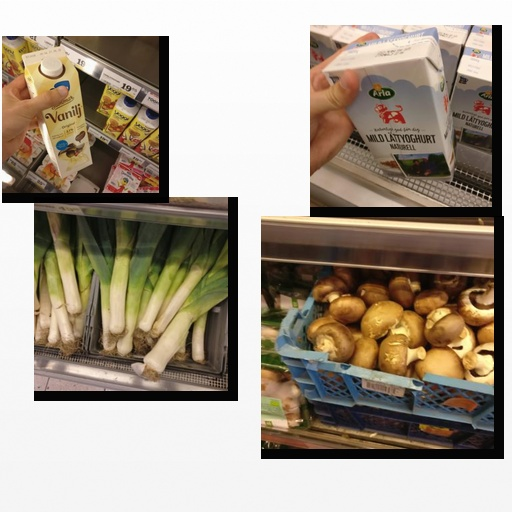
Food items: vanilla_yogurt, natural_low_fat_yogurt, leek, mushroom